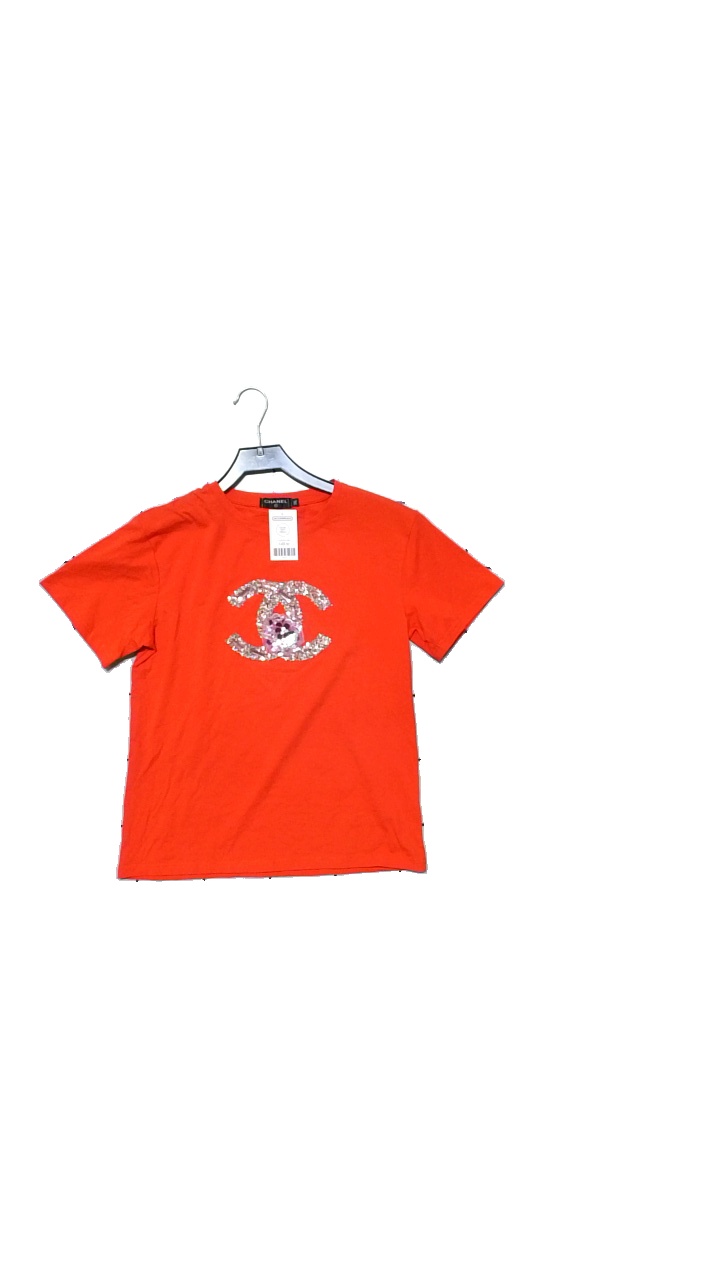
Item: T-shirt (Ladies)
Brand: Chanel
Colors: Red
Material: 95% cotton, 5% spandex
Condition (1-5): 4
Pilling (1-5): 4
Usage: Reuse
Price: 150-250